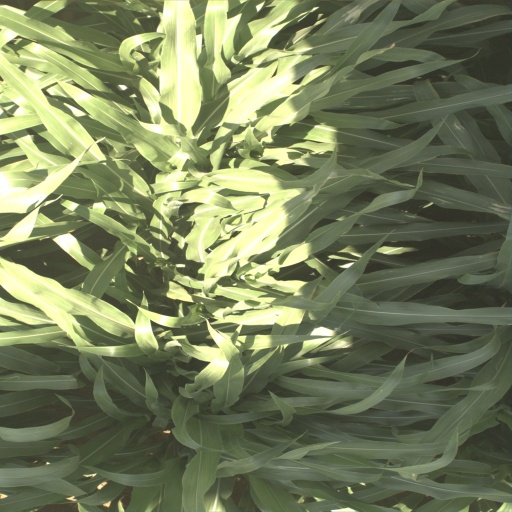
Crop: sorghum